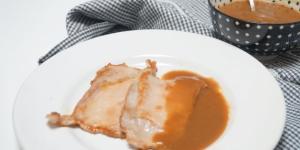
salsa gravy